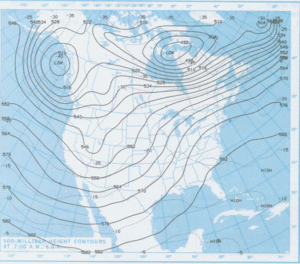
Circulation atmosphérique à 500 mb (environ 5,5 km d'altitude) durant le Verglas massif de 1998. Le 5 janvier, une onde longue de Rossby sur les montagnes Rocheuses et forme une creux barométrique à ce niveau qui amène de l'air doux du Golfe du Mexique sur le nord-est de l'Amérique du Nord. La circulation tourne vers l'Est à la hauteur du sud du Québec, empêchant cet air d'aller plus au nord. Le creux se déplacera lentement vers l'Est au cours des jours suivants mais pas la circulation zonale sur la zone affectée par le verglas.
Le verglas massif de janvier 1998 dans le Nord-Est de l'Amérique du Nord est une période de cinq jours consécutifs en janvier 1998 où une série de perturbations météorologiques donnèrent de la pluie verglaçante dans l'Est du Canada, la Nouvelle-Angleterre et le nord de l'État de New York. Le verglas, atteignant plus de 100 mm d'épaisseur par endroits, a provoqué l'un des plus importants désastres naturels en Amérique du Nord. Il est possible également de parler de tempête de pluie verglaçante mais ce terme est généralement réservé dans un cas où les précipitations sont accompagnées de vents violents, ce qui n'est pas le cas ici.